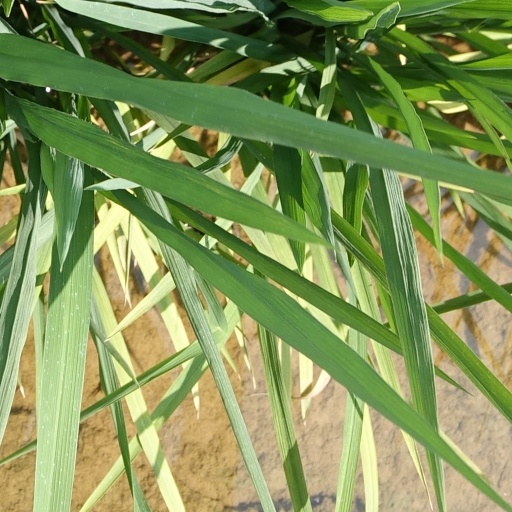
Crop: rice